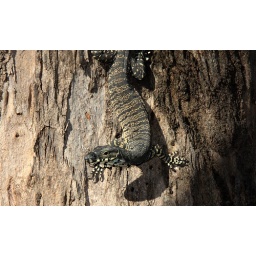
Another shot of the goanna that was up in the tree next to our camper raiding birds nests.